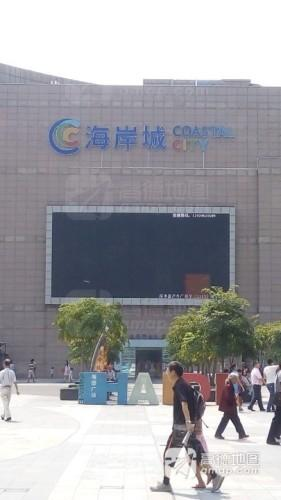
地标名称：海岸城购物中心
所在城市：深圳市·南山区